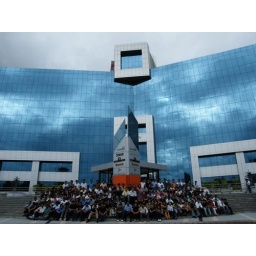
It's my office group photo. I have tried to capture the clouds in the reflection